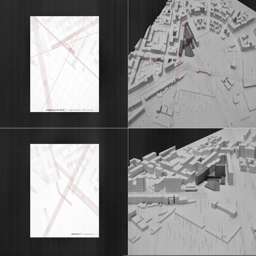
compositional schemes that guide the design